PRNET

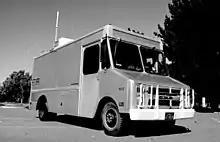
A Stanford Research Institute's Packet Radio Van, site of the first three-way internetworked transmission

The Packet Radio Network (PRNET) was a set of early, experimental mobile ad hoc networks whose technologies evolved over time. It was funded by the Advanced Research Projects Agency (ARPA). Major participants in the project included BBN Technologies, Hazeltine Corporation, Rockwell International's Collins division, and SRI International.